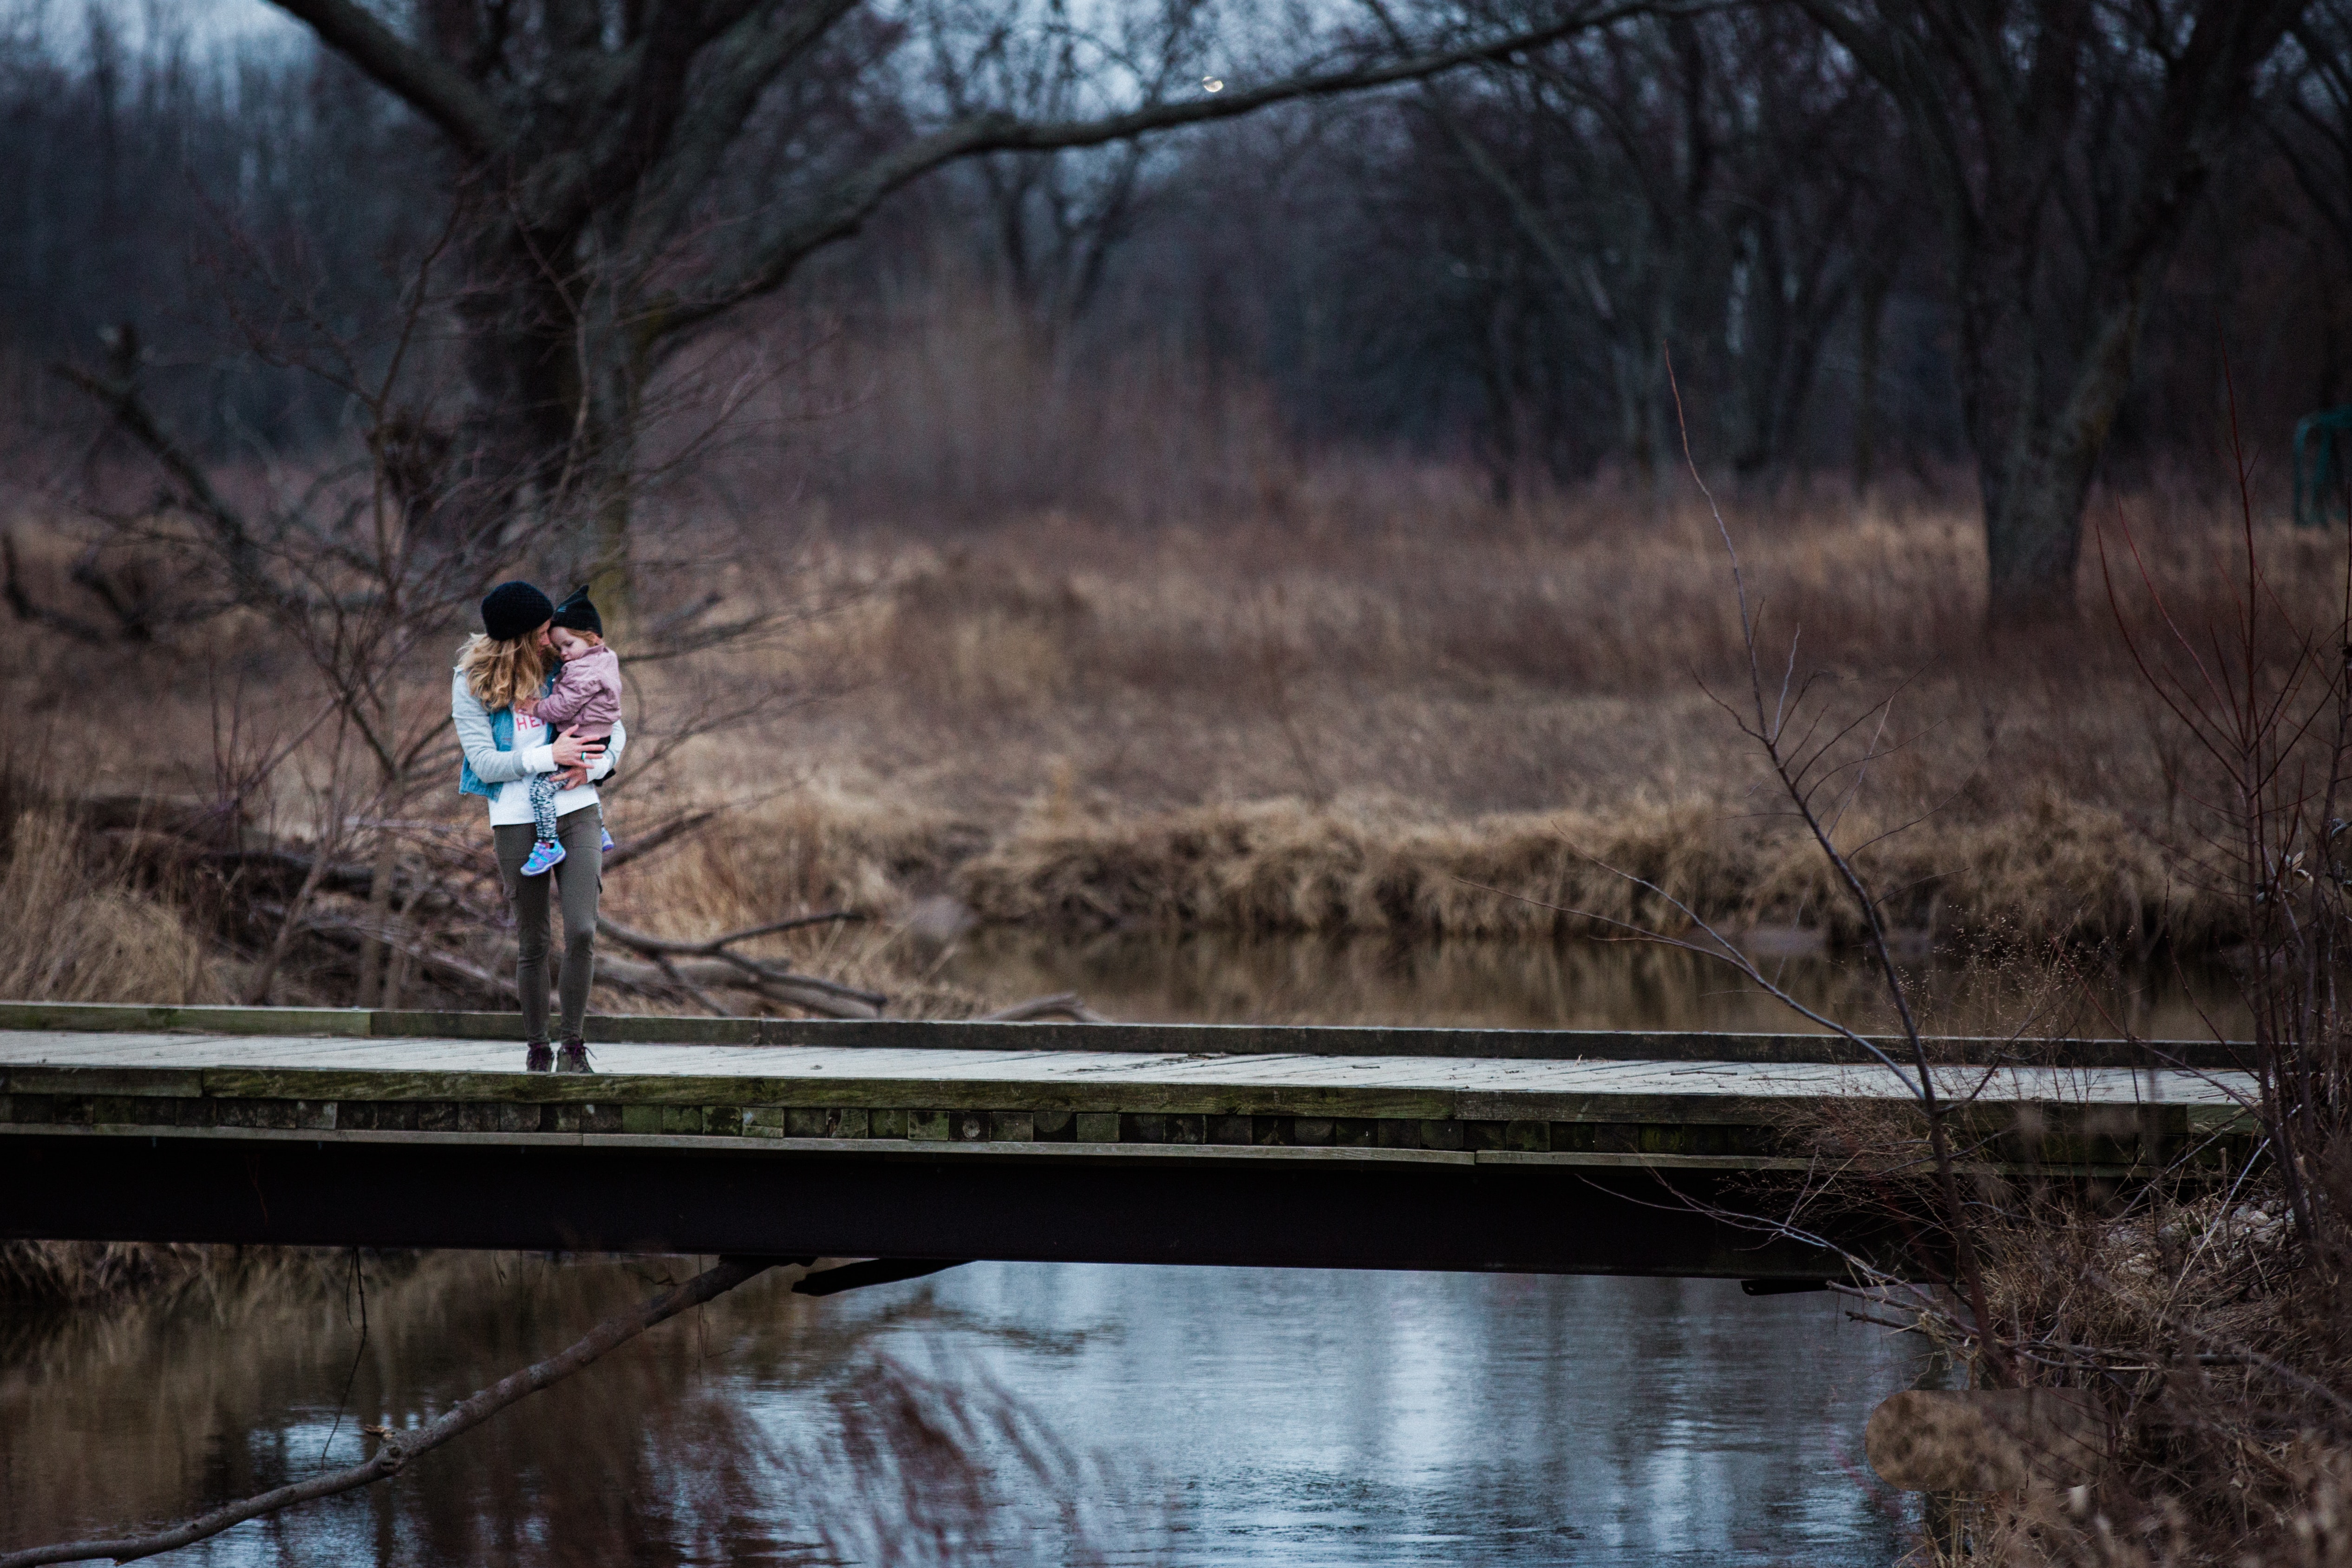
water, nature, reflection, natural landscape, tree, bank, sky, waterway, river, winter, bayou, grass, watercourse, wetland, pond, plant, photography, branch, lake, bridge, canal, swamp